Describe the emotion expressed in this image:  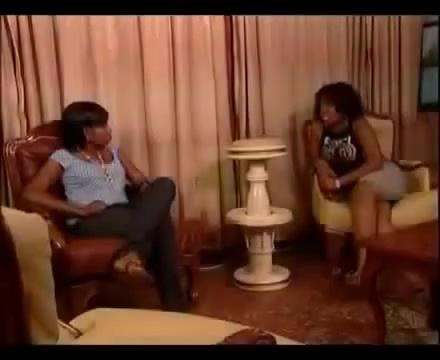
This person displays Suffering, valence and arousal with low intensity.